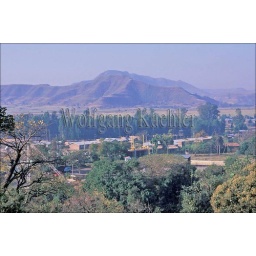
Ethiopia, near bahar dar, blue nile river power station